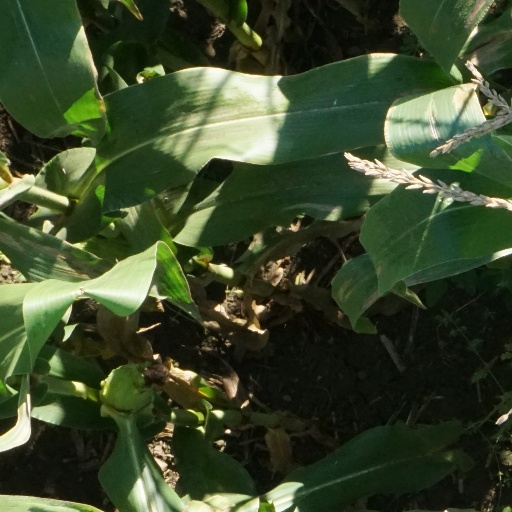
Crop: maize; corn